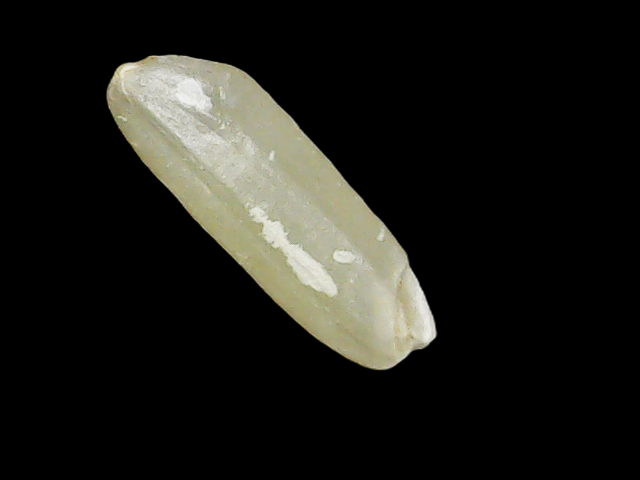
Rice variety: Binadhan7